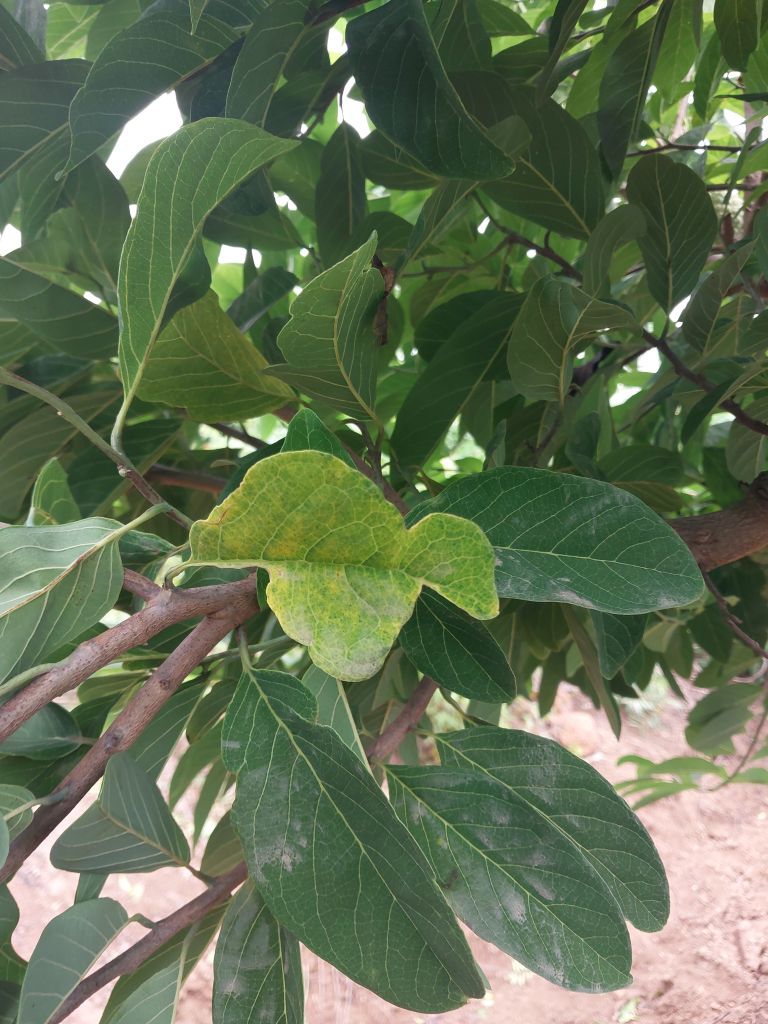
Disease label: Leaf spot on Leaves